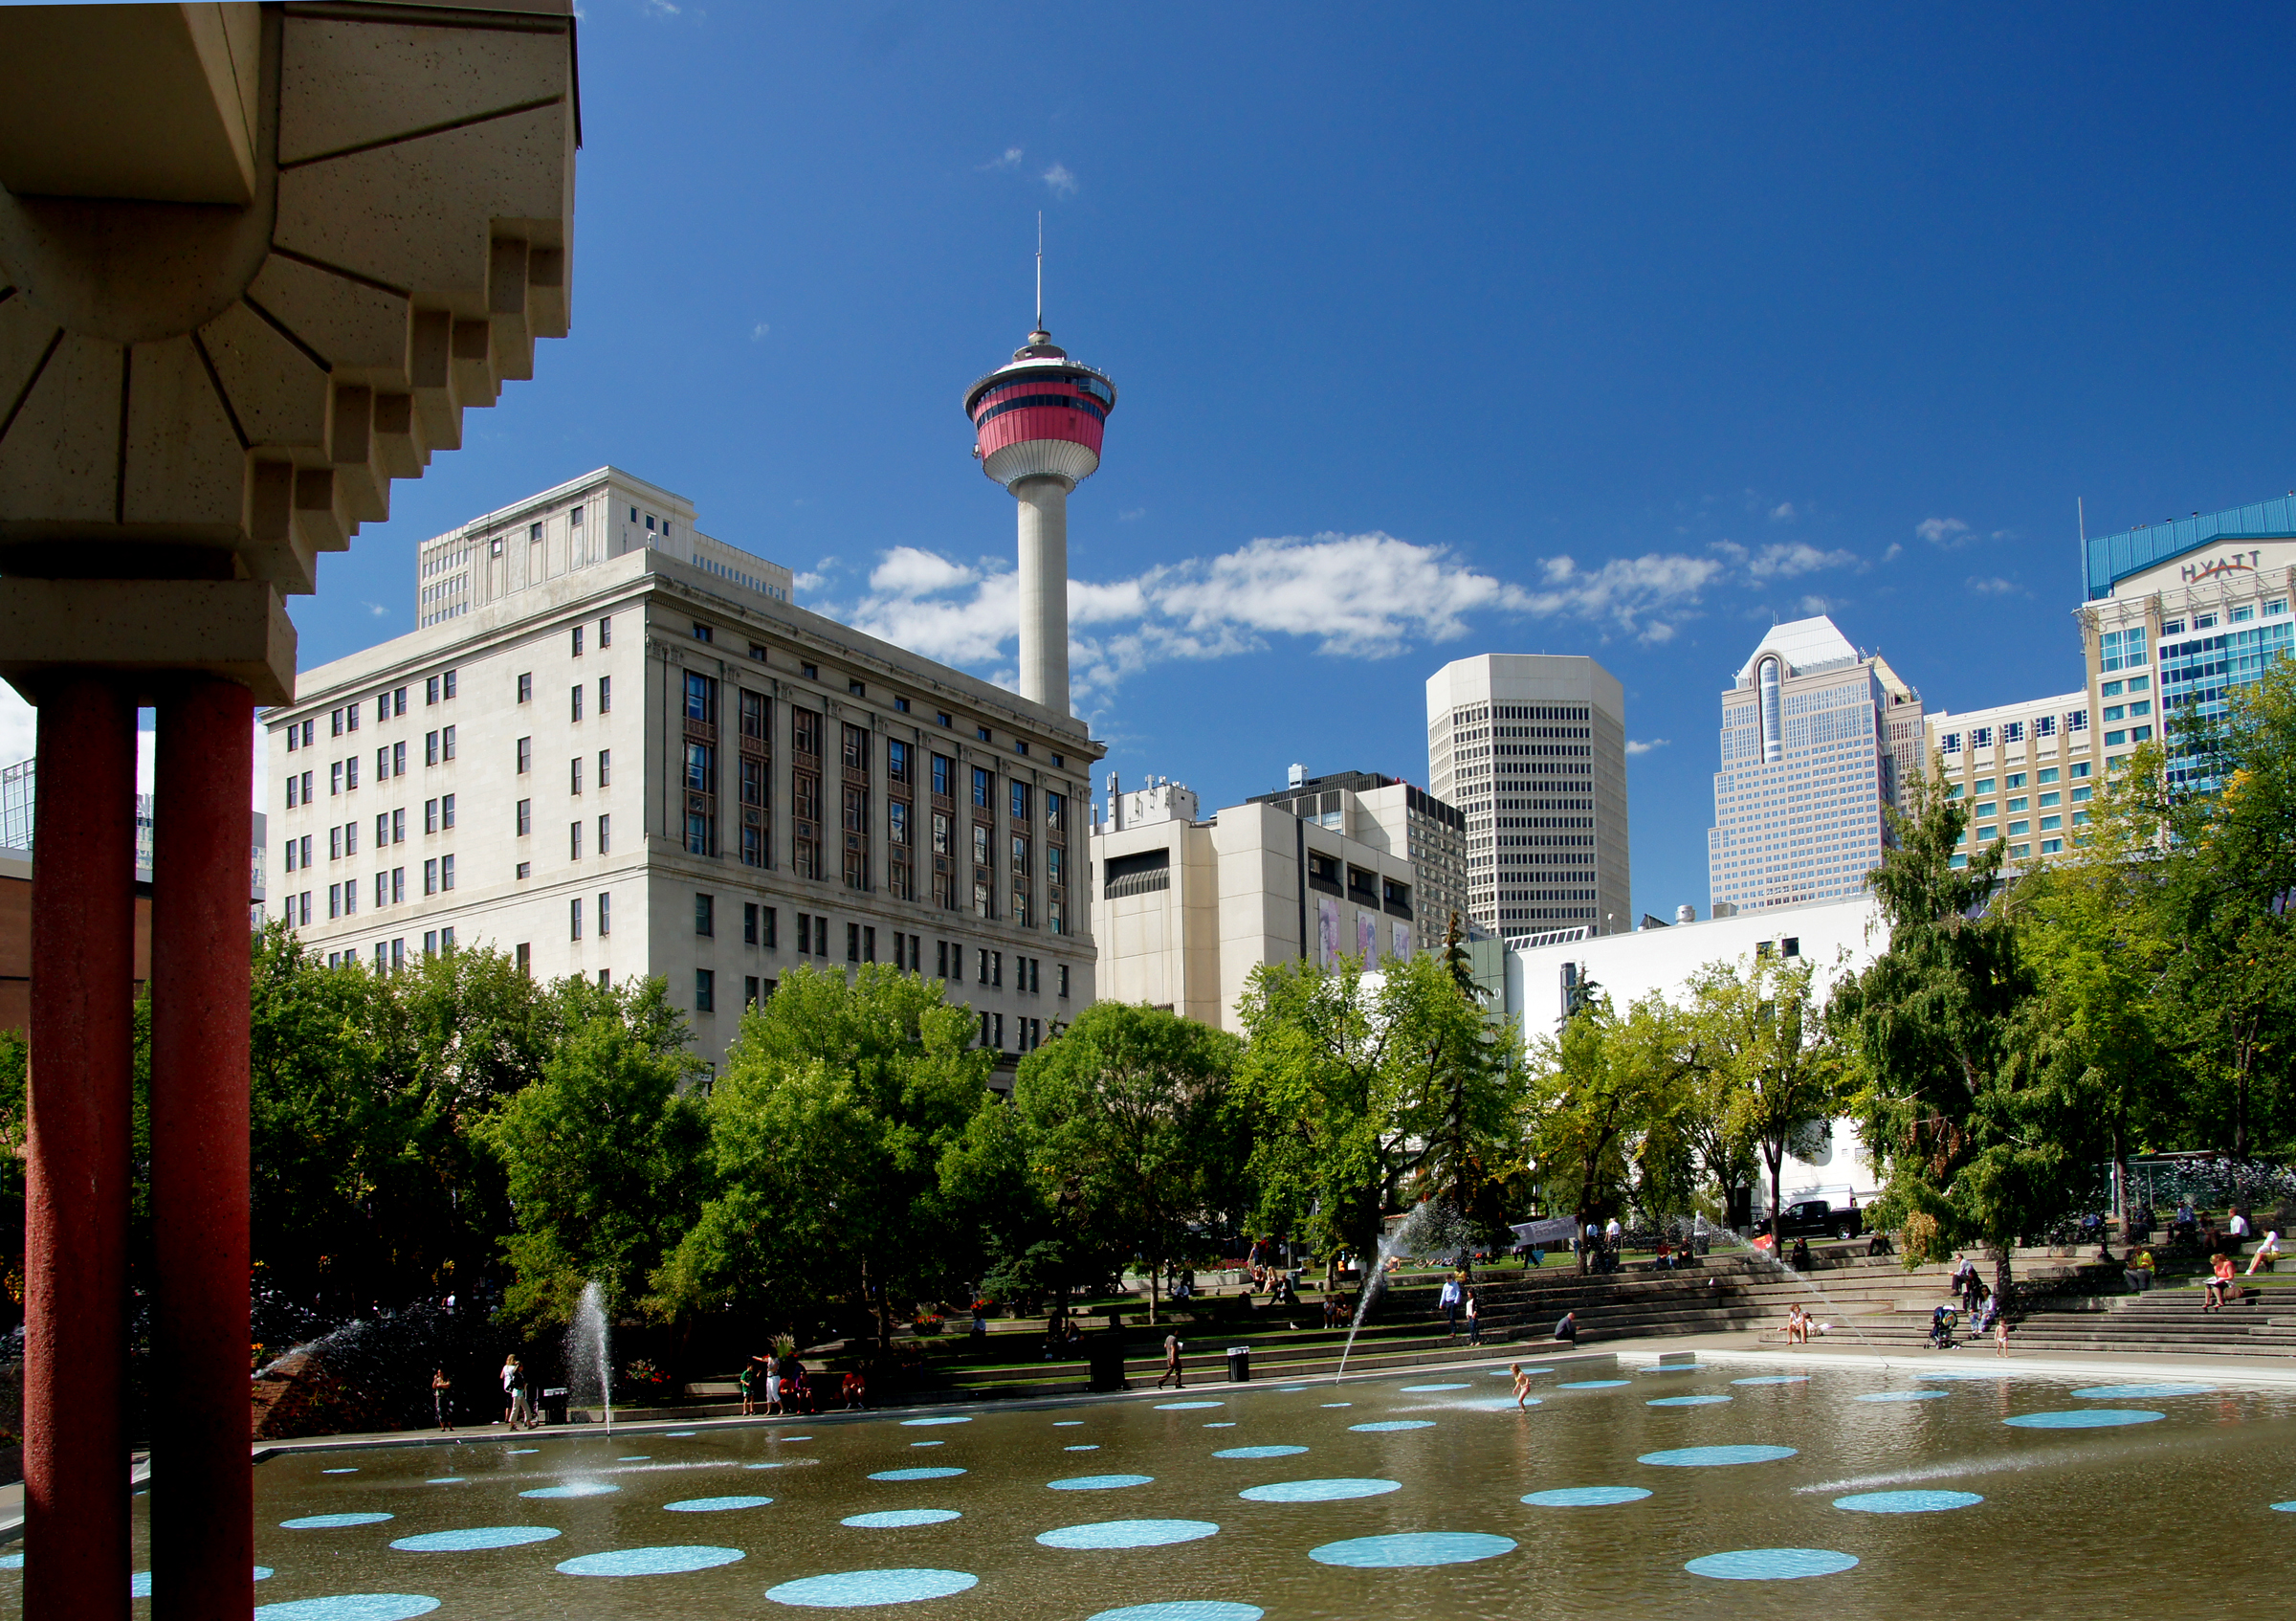
architecture, skyline, city, skyscraper, highrise, cityscape, downtown, plaza, landmark, tower block, canada, town square, glasswall, calgary, alberta, tallbuildings, sightseeingcalgary, calgarytower, bankershall, olympicplazzacalgary, waterfeature, metropolis, neighbourhood, urban area, human settlement, metropolitan area